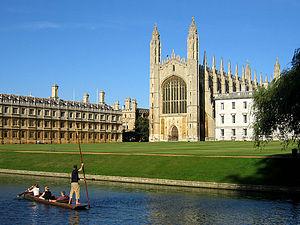
Cambridge /'keɪm.brɪdʒ/ est une ville d’Angleterre, au Royaume-Uni, située à 100 km au nord de Londres, sur la rivière Cam. Elle est connue pour son université de renommée mondiale, la deuxième plus ancienne d'Angleterre après celle d'Oxford. Elle est également le centre administratif du comté du Cambridgeshire. Depuis 1951, Cambridge possède officiellement le statut de cité.
À l'Université de Cambridge, le terme tripos désigne à la fois l'ensemble des examens qui permettent à un étudiant d'obtenir son bachelor mais aussi l'ensemble de cours suivis par ce même étudiant. Par exemple, un étudiant en mathématiques suivra ainsi le Mathematical Tripos tandis qu'un étudiant en littérature anglaise suivra l'English Tripos.
Le système éducatif en Angleterre est assez proche des systèmes gallois et écossais. Il se place dans le cadre du système éducatif britannique, dont il abrite les centres d’enseignement supérieur les plus prestigieux : l’Université de Cambridge et l’Université d'Oxford.
King's College Chapel est le nom de la chapelle de King's College, l'un des 31 collèges de l'université de Cambridge. Ce bâtiment est l'un des plus beaux exemples de l'architecture gothique britannique appelée gothique perpendiculaire, alors que le jubé construit en 1532-36 séparant la nef du chœur a été qualifié par l'historien d'art Nikolaus Pevsner comme étant « le plus exquis exemple de décoration italienne encore présent en Angleterre ».